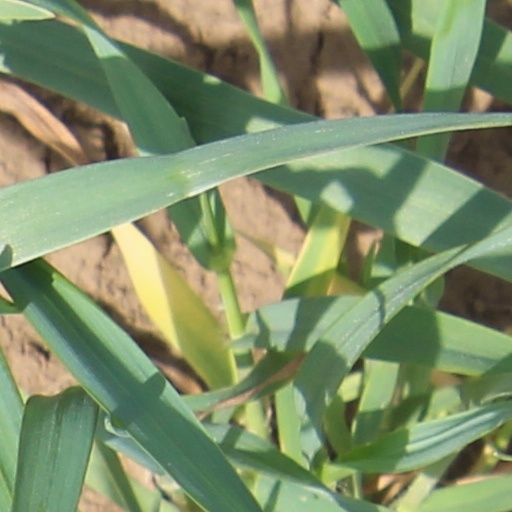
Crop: wheat